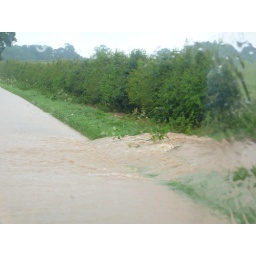
Flood water pouring out of a field onto the road near to Melton.